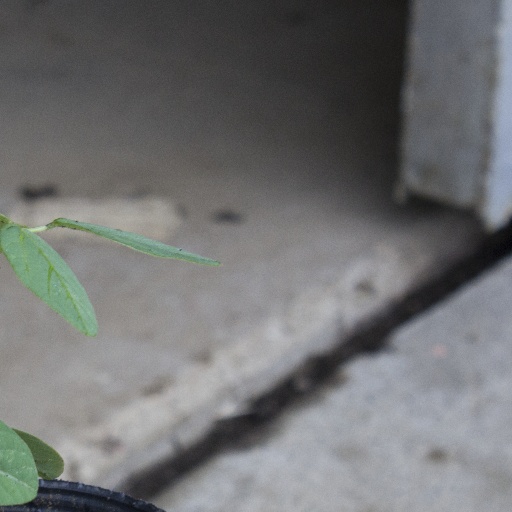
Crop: soybean